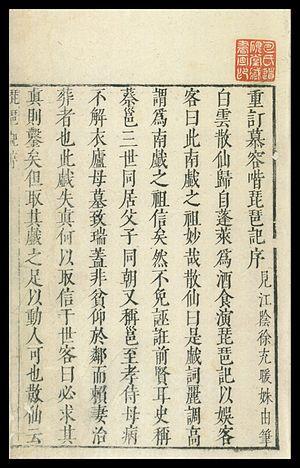
Gao Ming (1305-1359 environ) était un Chinois Han de Wenzhou, dans la province du Zhejiang. Après une carrière de fonctionnaire frustrante, il quitta ses fonctions, prit sa retraite à Yinxian (aujourd'hui Ningbo), et commença une nouvelle vie consacrée à l'écriture de drames. Il fut l'auteur de Pi pa ji (Le luth), écrit à partir d'un opéra folklorique du sud, Zhao zhen nu (Une fille de vertu appelée Zhao). Les deux principaux personnages du drame, Cai Yong et Zhao Wuniang, sont transformés en un couple loyal et filial dans l'opéra de Gao Ming. Ce dernier fut bien reçu et eut l'honneur d'être considéré comme le «